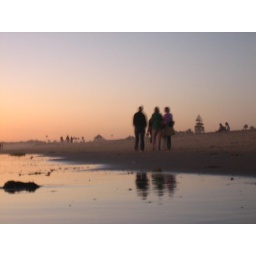
mirror in the water